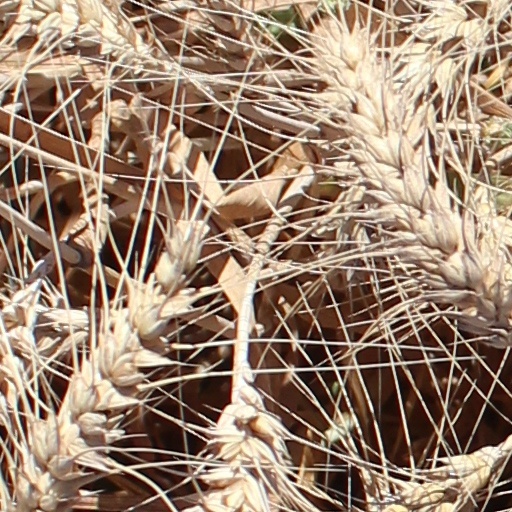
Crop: wheat